Kevin Ehlers

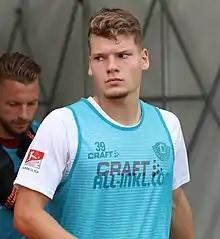
Ehlers in 2019

Kevin Ehlers (born 23 January 2001) is a German professional footballer who plays as a centre-back for club Eintracht Braunschweig.